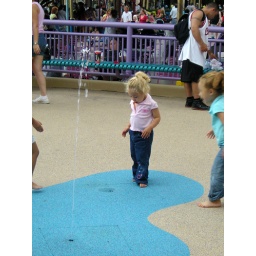
Random squirts of water in Ariel's Grotto -- I had a ball watching the kids playing here.